Kendall's notation

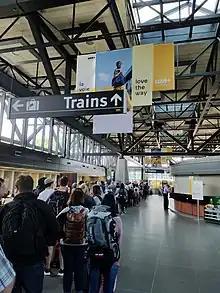
Waiting queue at Ottawa station.

In queueing theory, a discipline within the mathematical theory of probability, Kendall's notation (or sometimes Kendall notation) is the standard system used to describe and classify a queueing node. D. G. Kendall proposed describing queueing models using three factors written A/S/"c" in 1953 where A denotes the time between arrivals to the queue, S the service time distribution and "c" the number of service channels open at the node. It has since been extended to A/S/"c"/"K"/"N"/D where "K" is the capacity of the queue, "N" is the size of the population of jobs to be served, and D is the queueing discipline.